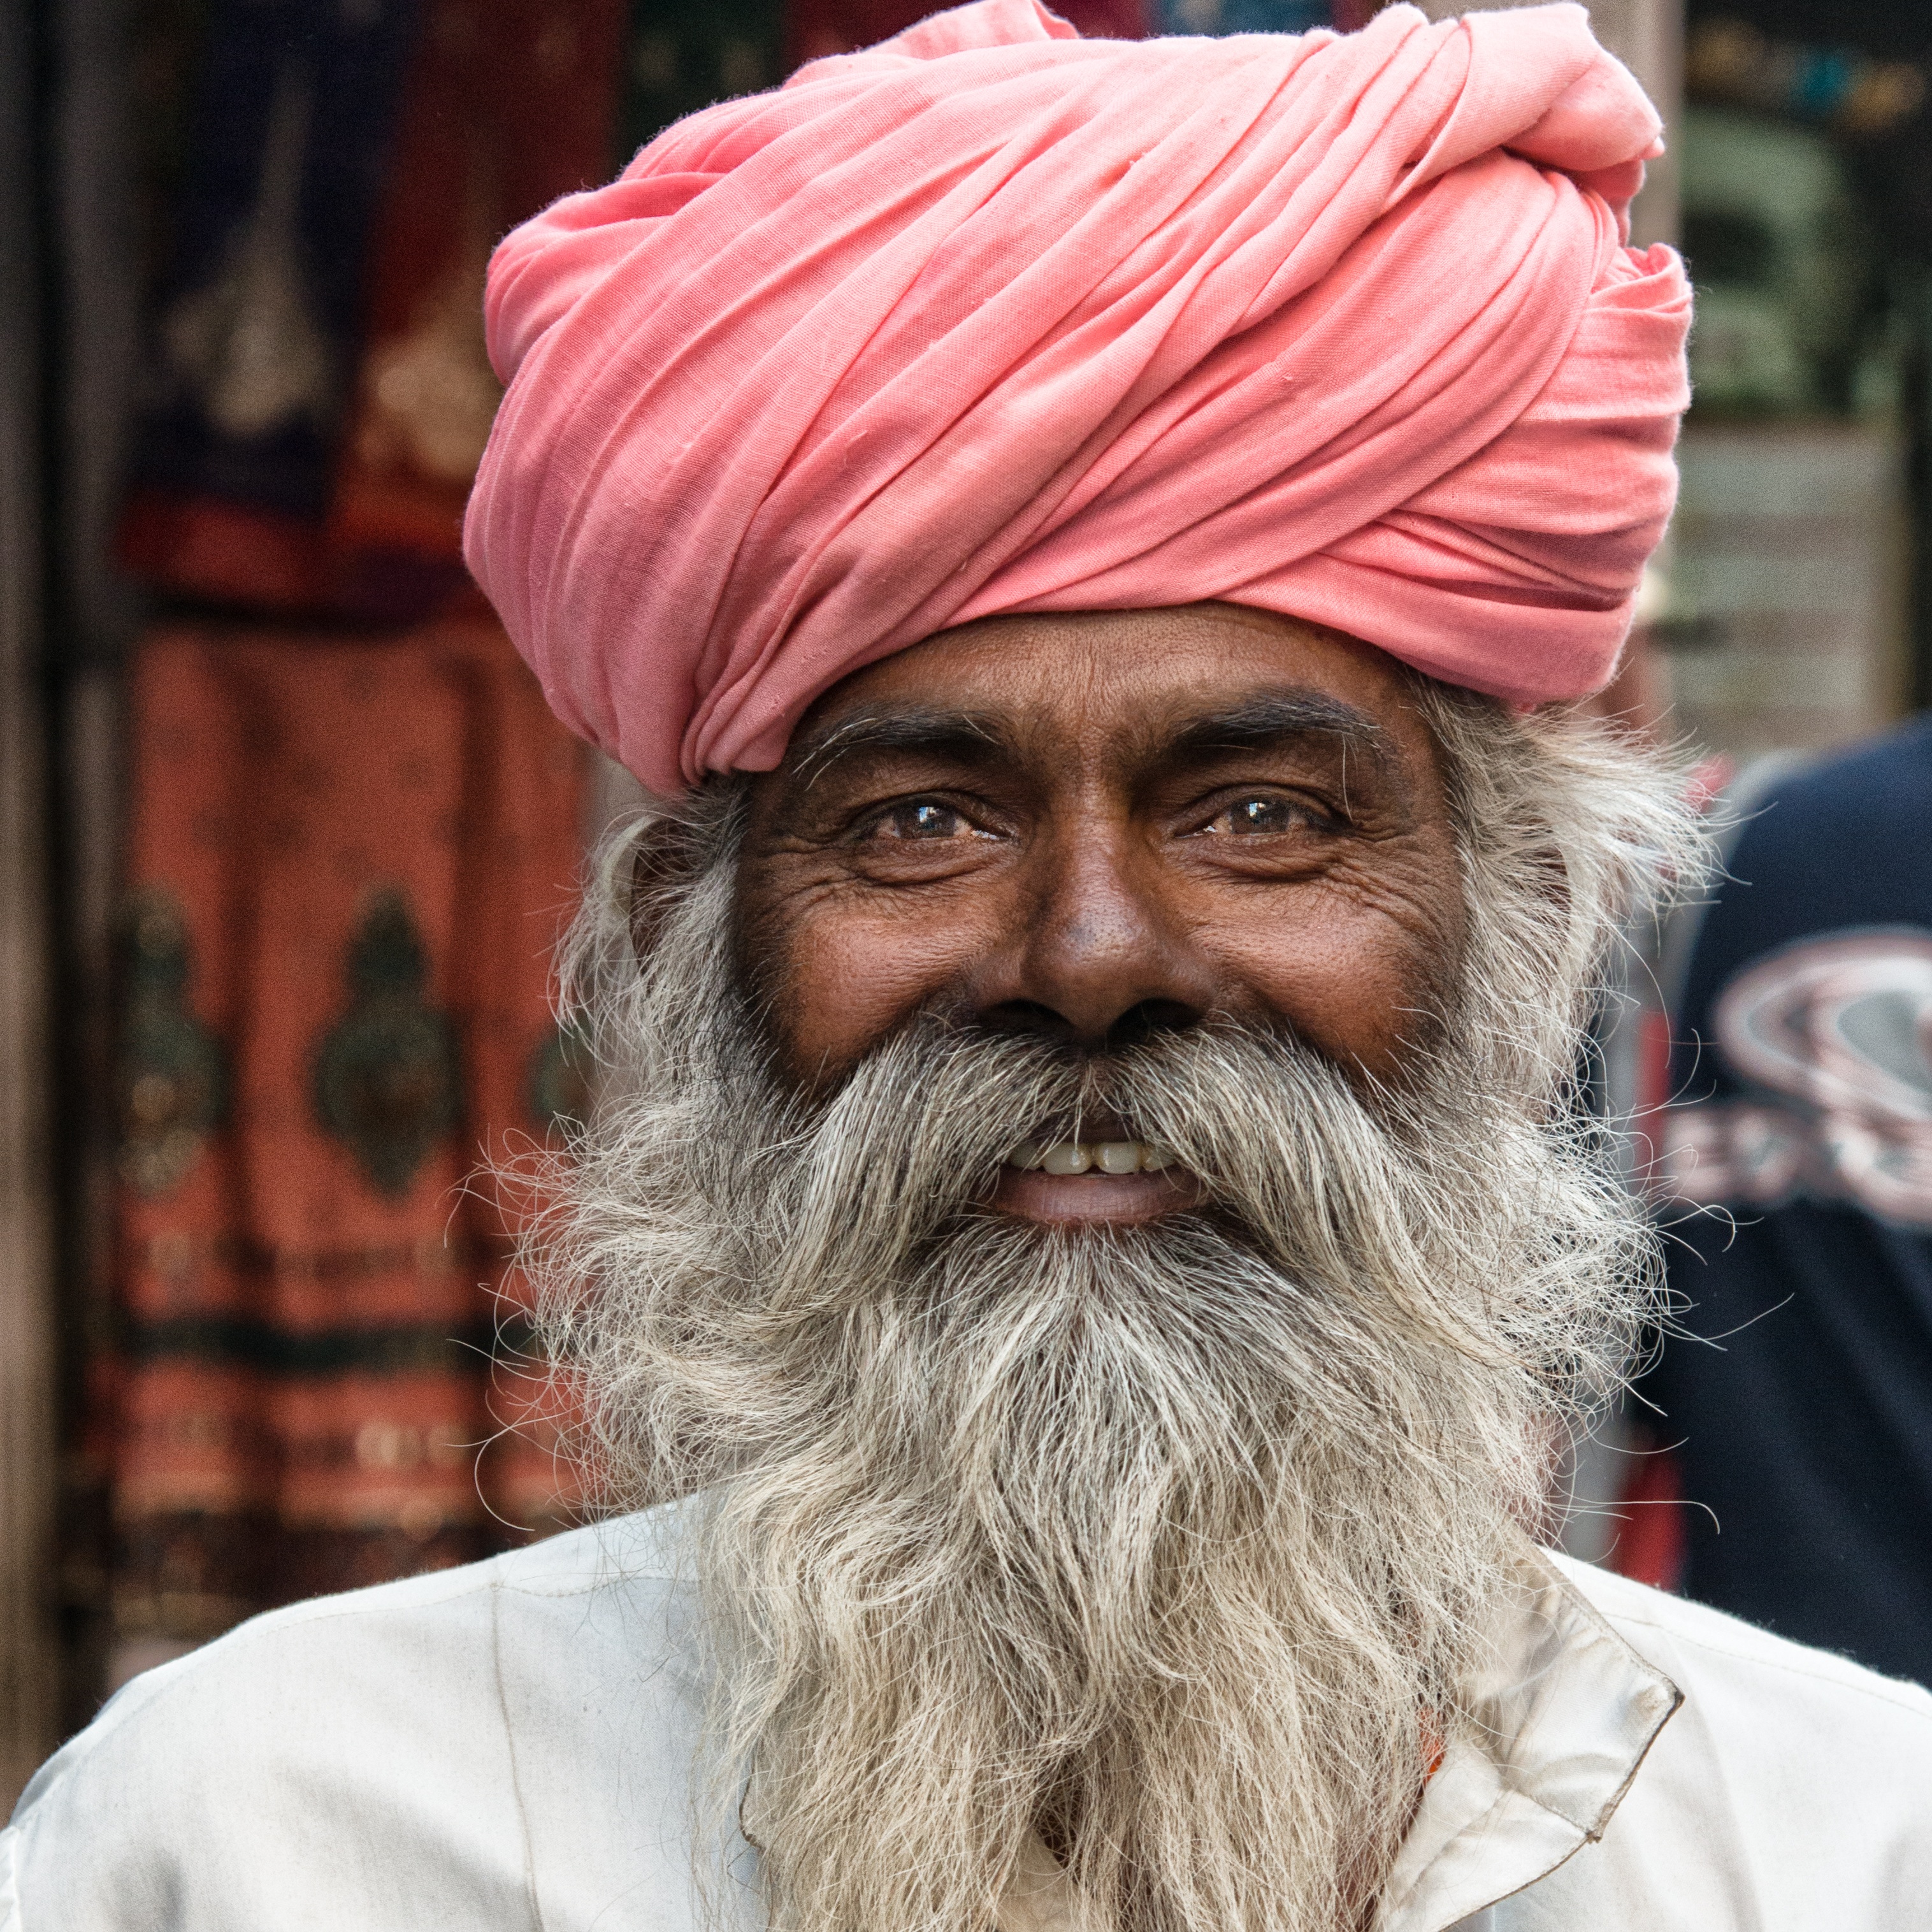
people, hair, portrait, human, clothing, headgear, hairstyle, beard, cap, head, moustache, india, hindu, facial hair, dastar